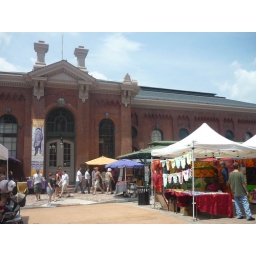
East Market, outdoor market and indoor market in that building